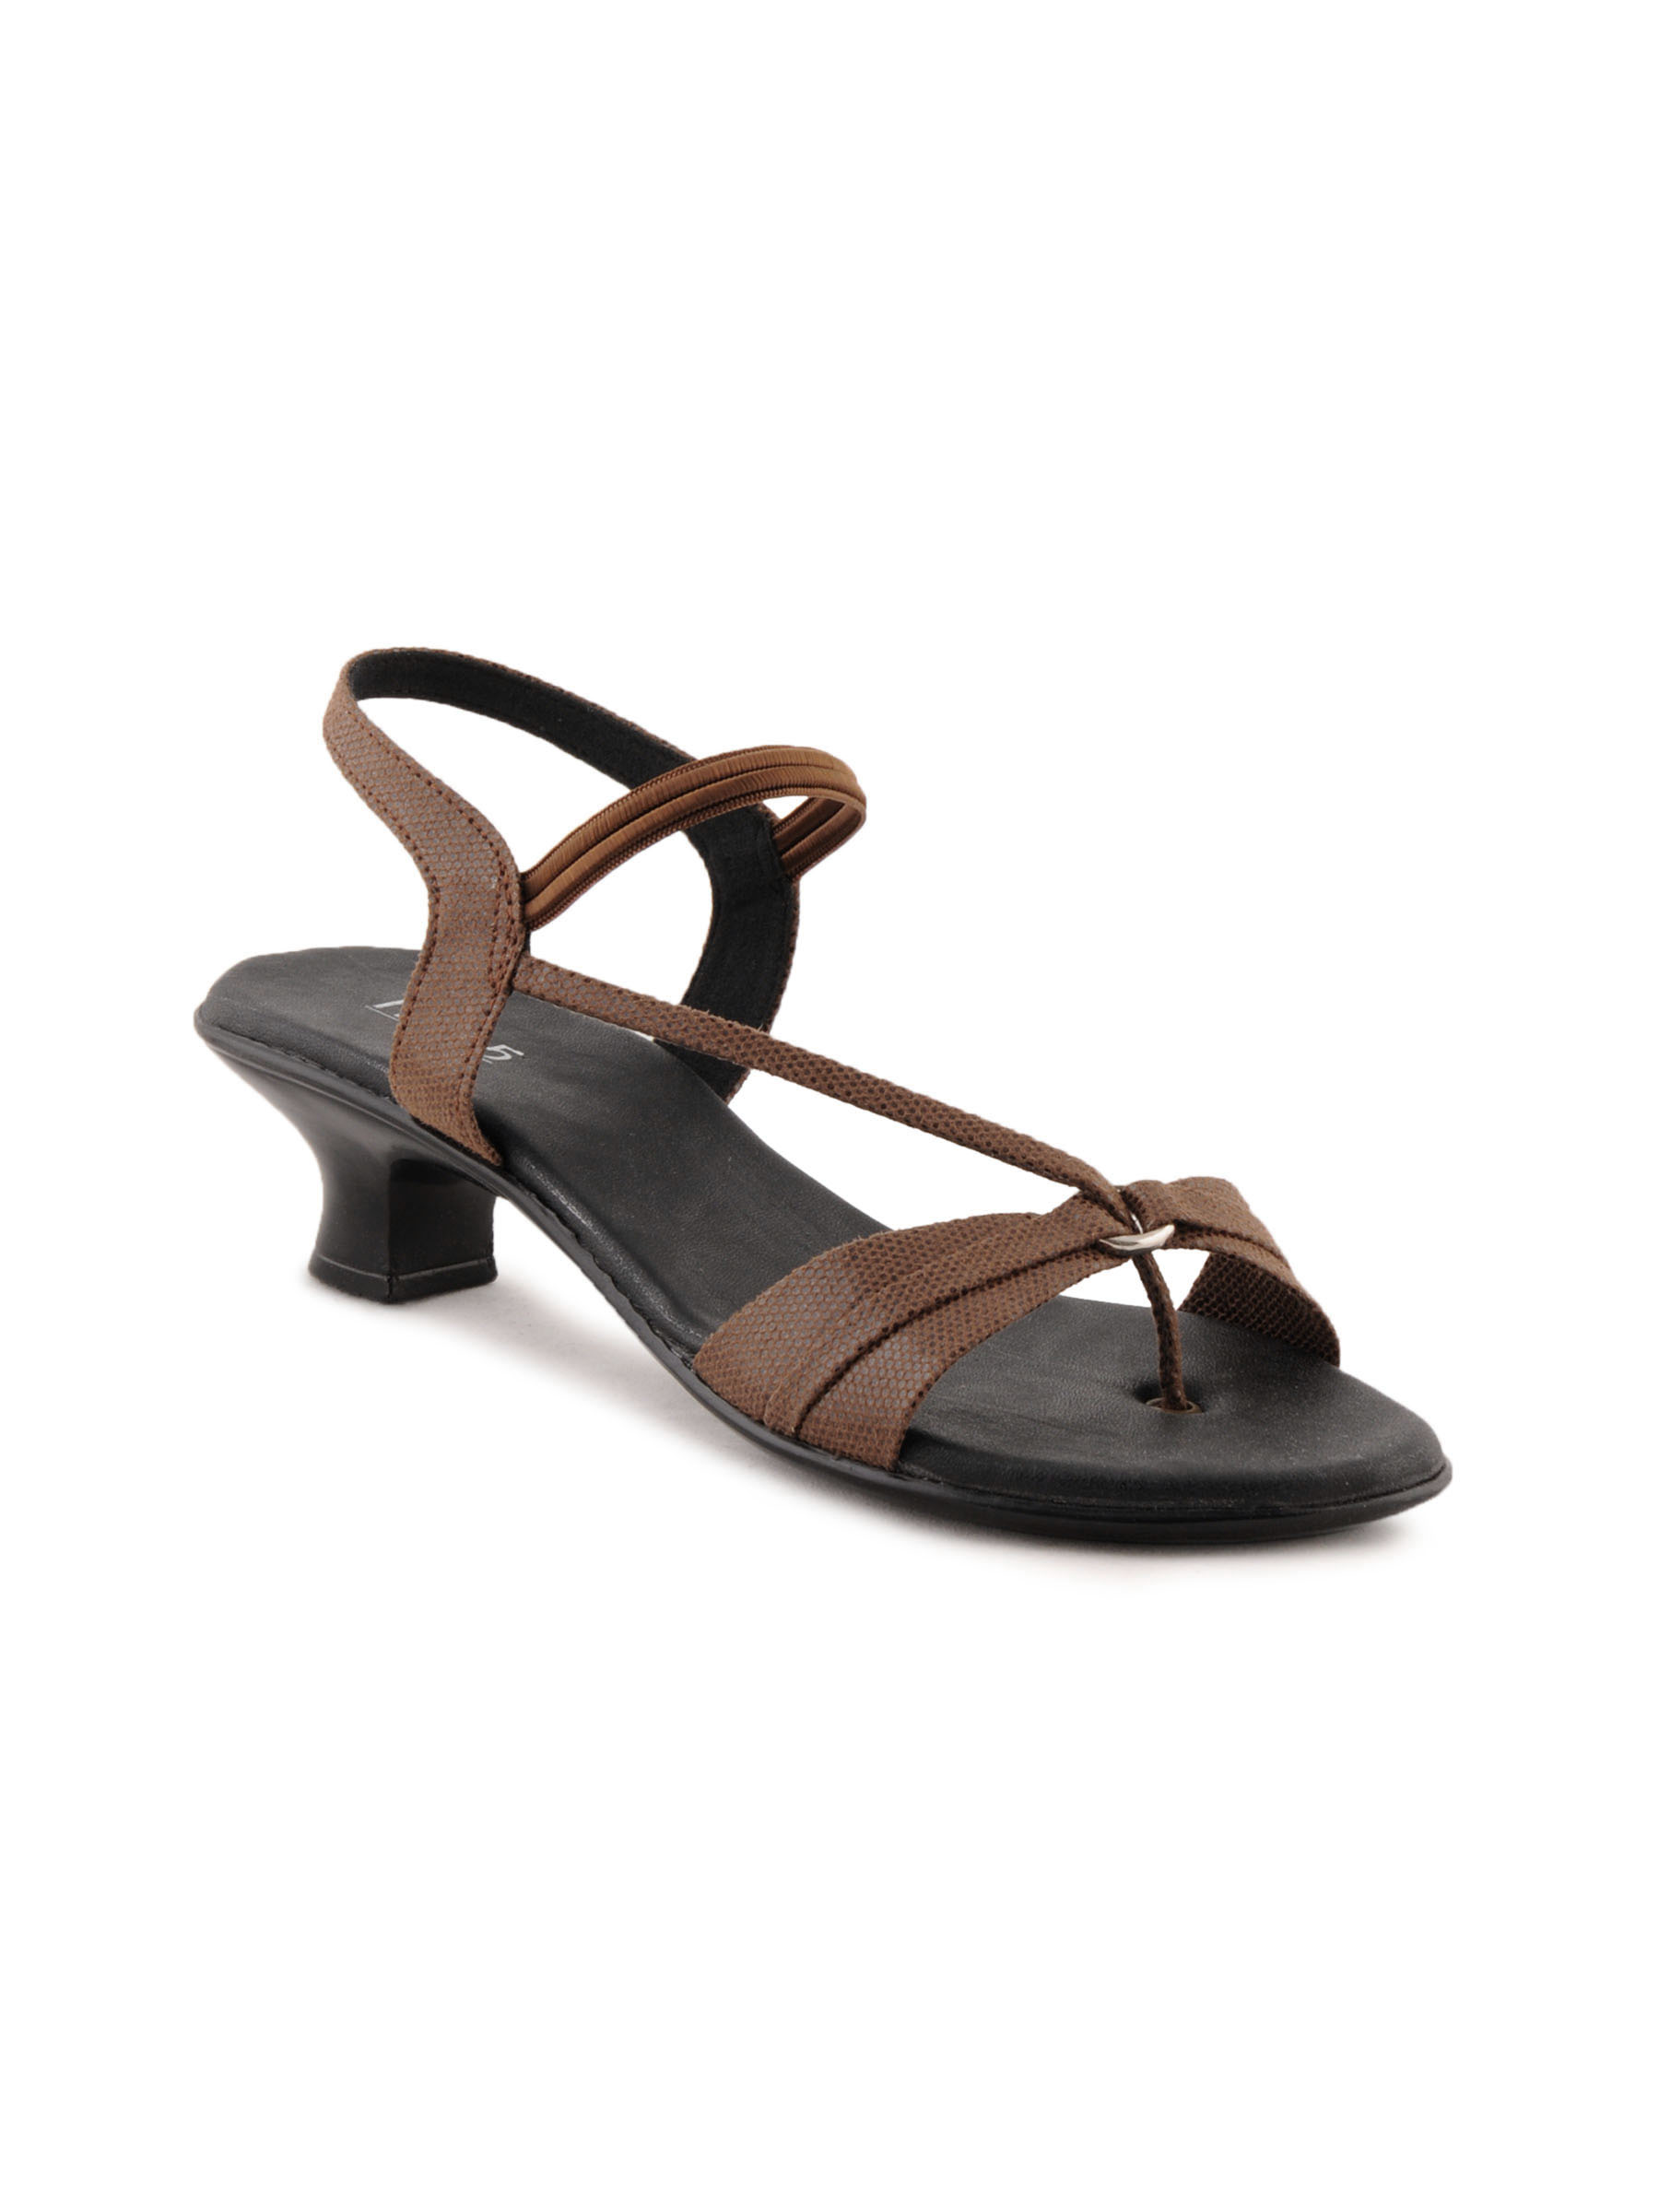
Inc.5 Women Black Casual Sandals
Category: Footwear / Shoes / Heels
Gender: Women
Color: Black
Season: Winter 2012
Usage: Casual